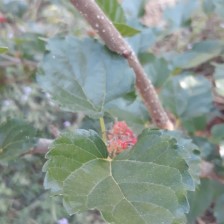
Variety: ChiangMai60